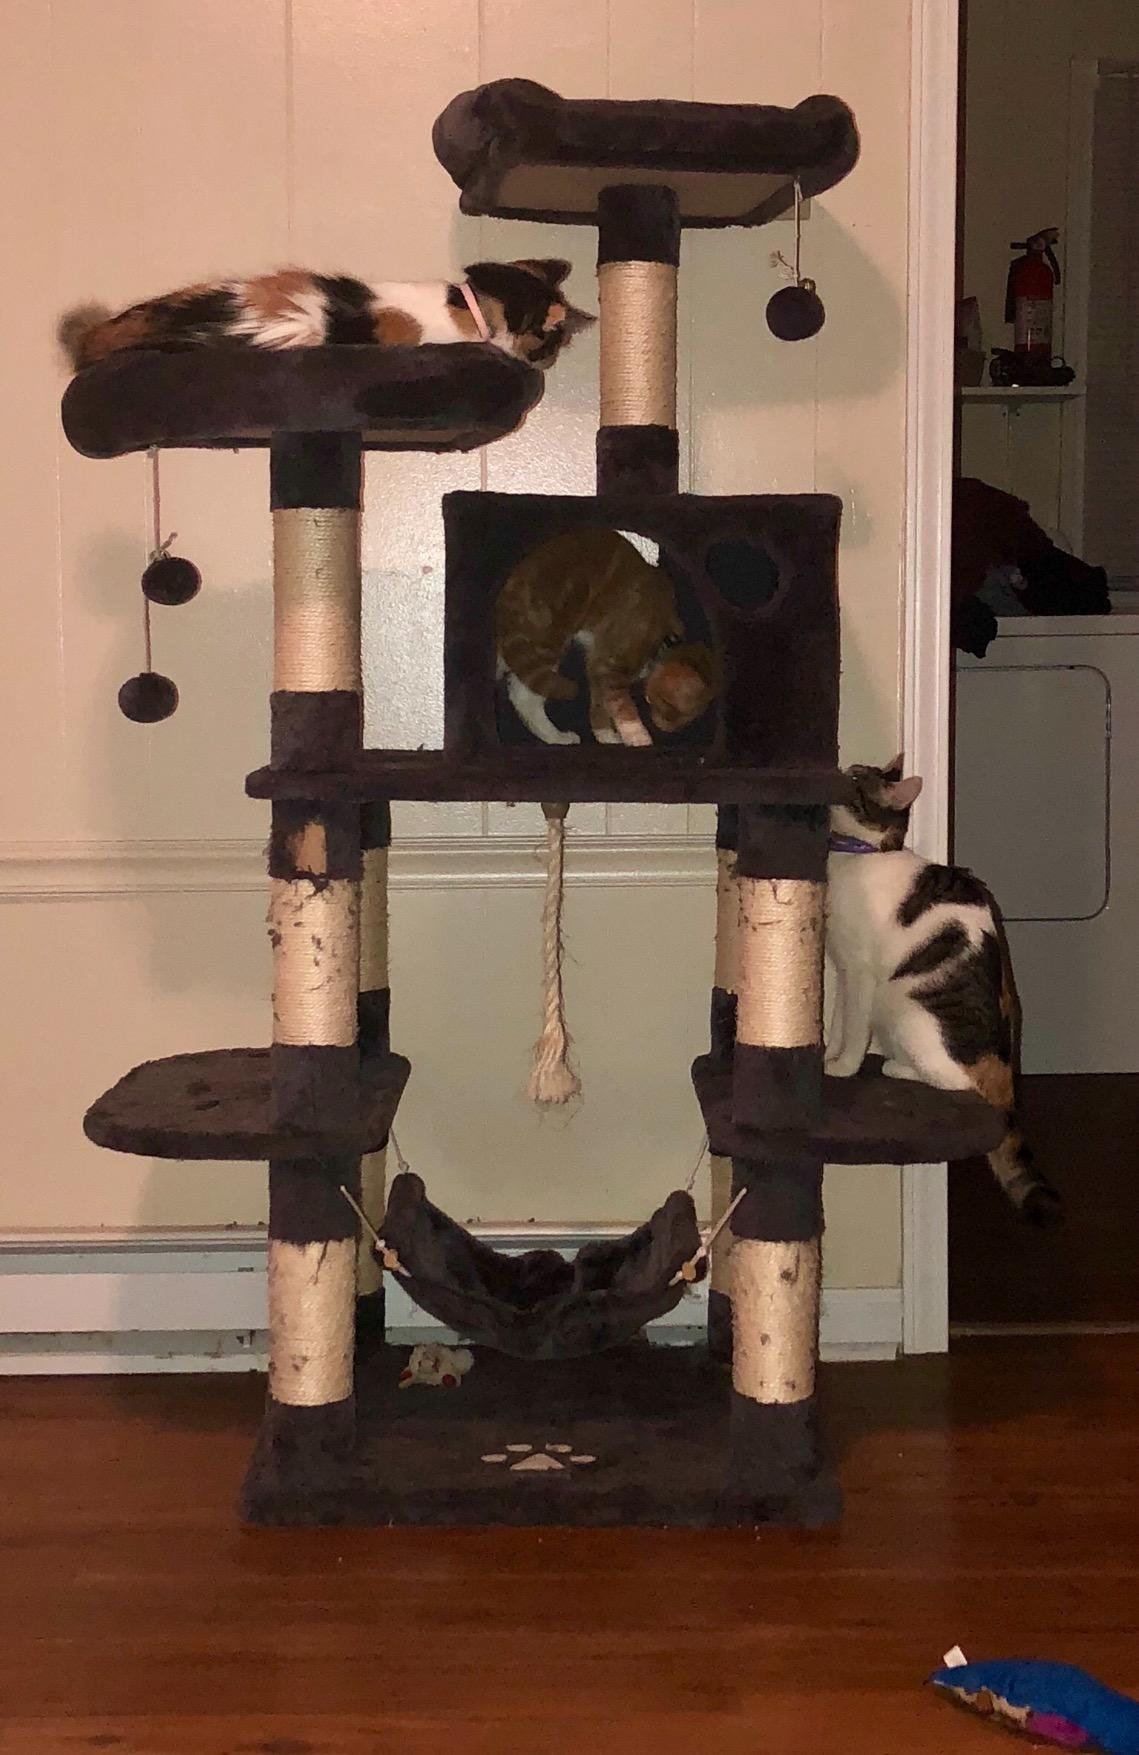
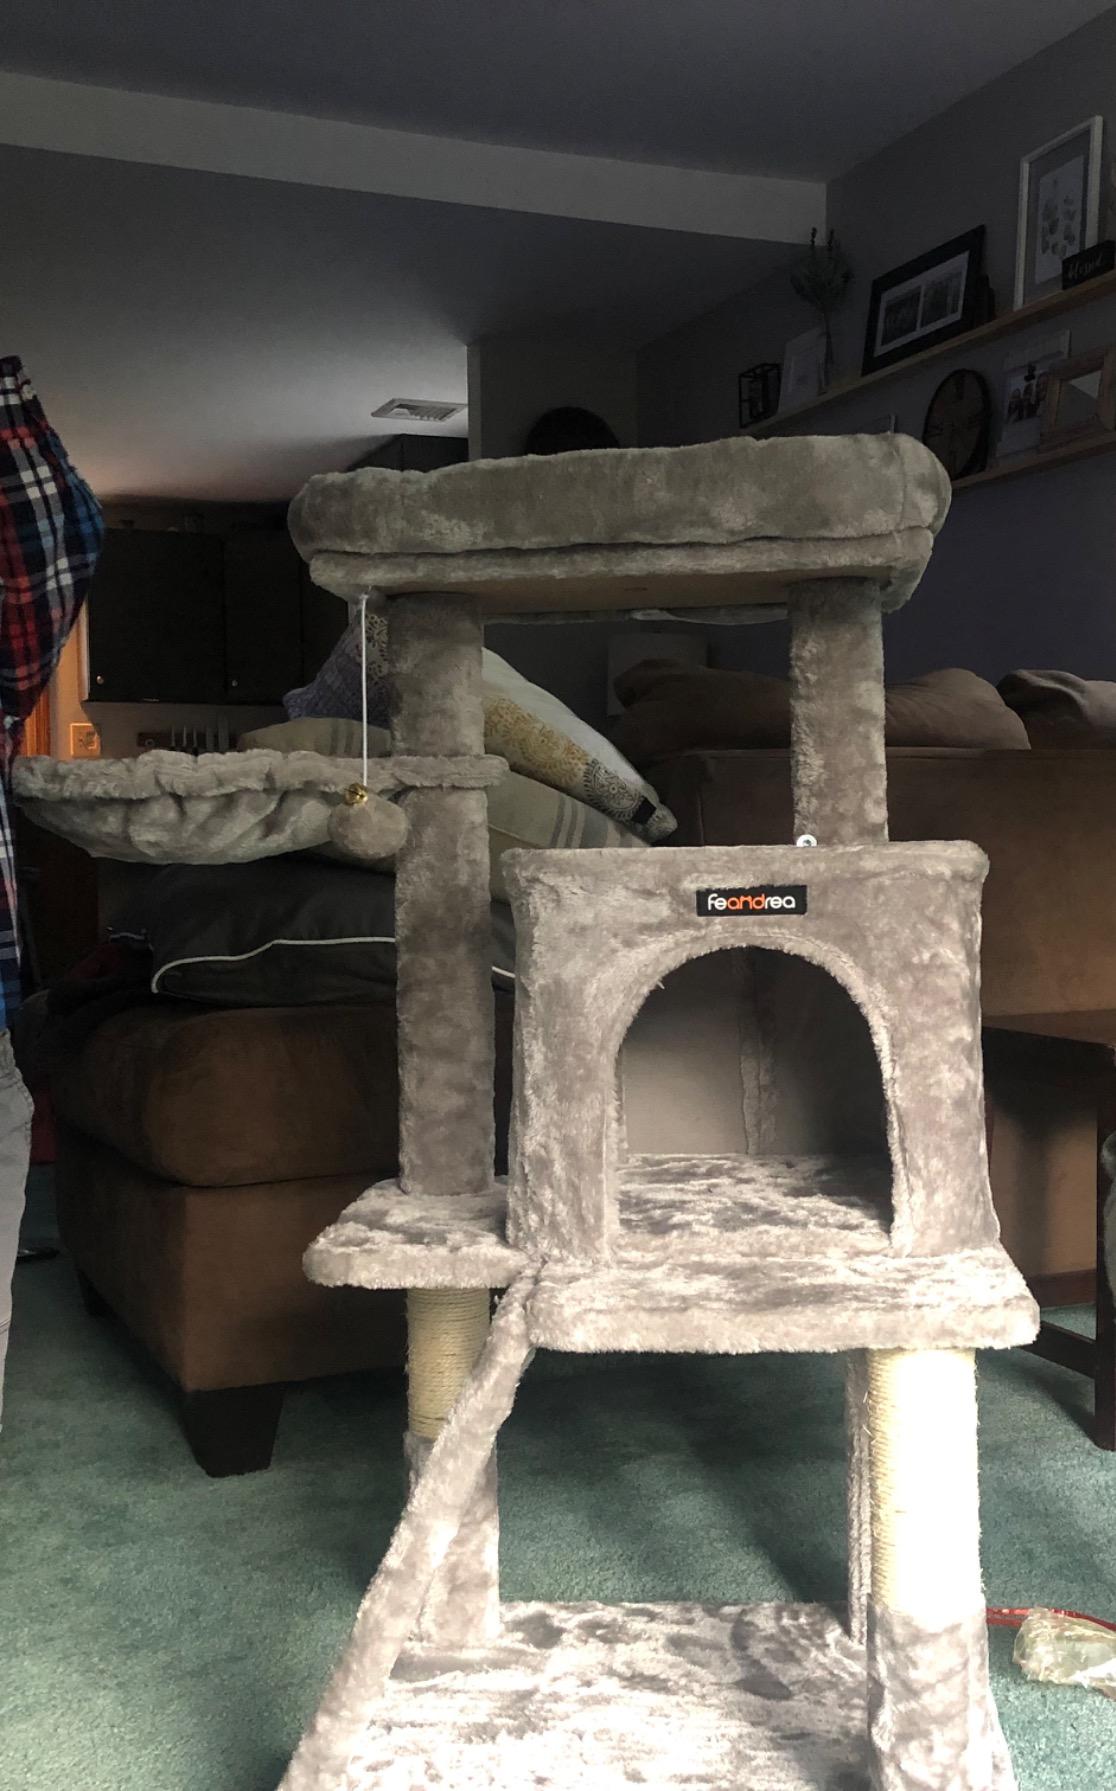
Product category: items_cat tree
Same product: no